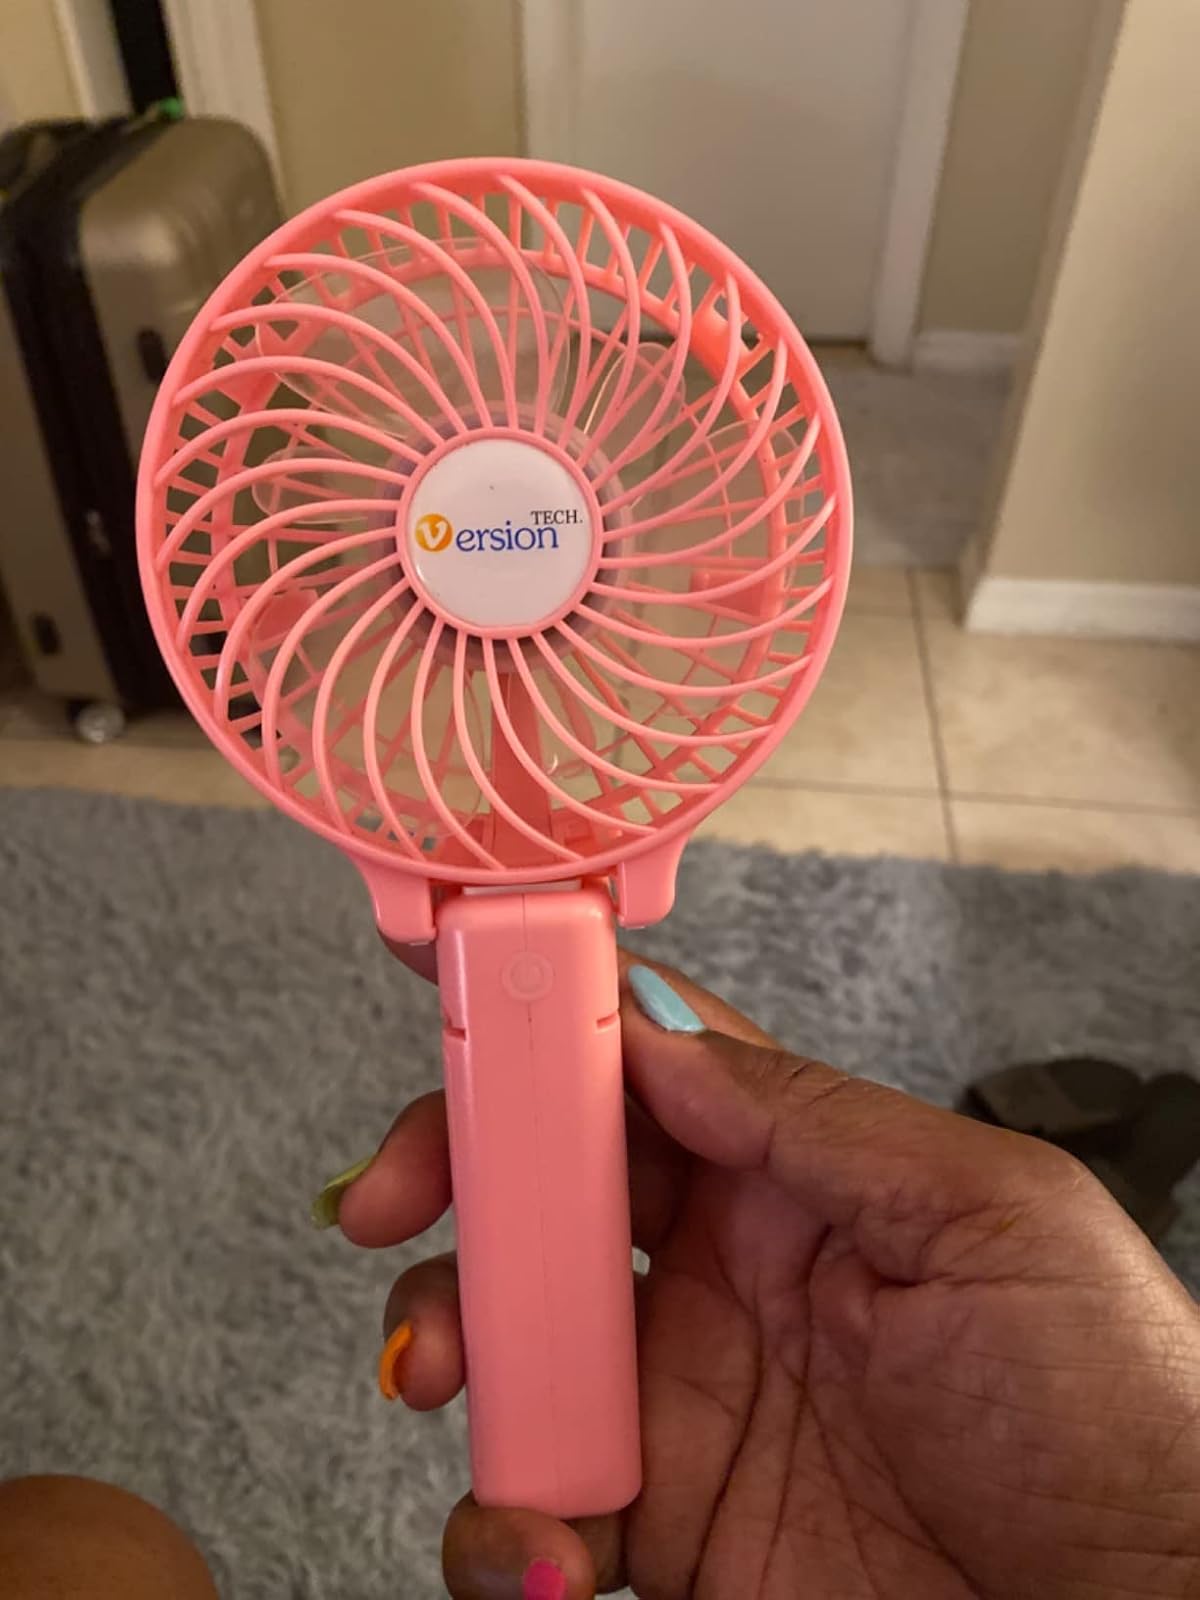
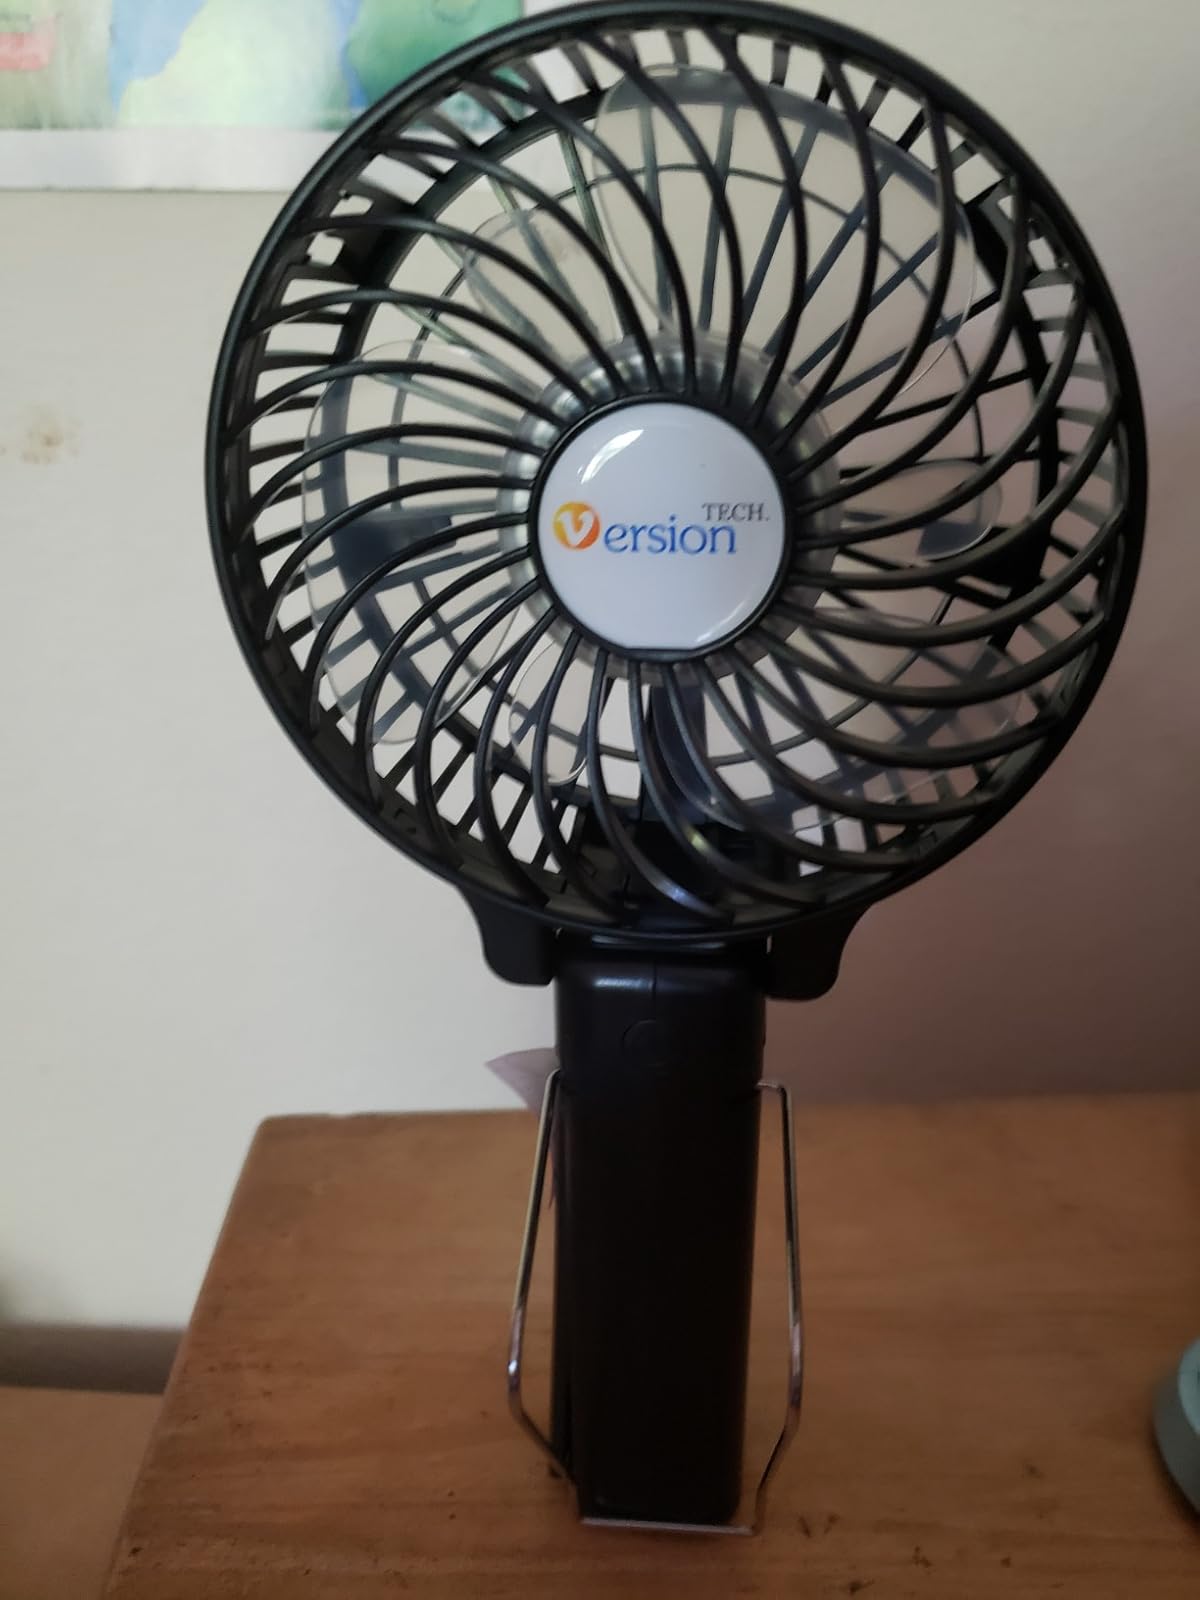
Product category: fan
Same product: no